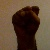
The image shows a hand gesture representing the letter 'S' in Indian Sign Language.